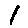
Label: 1